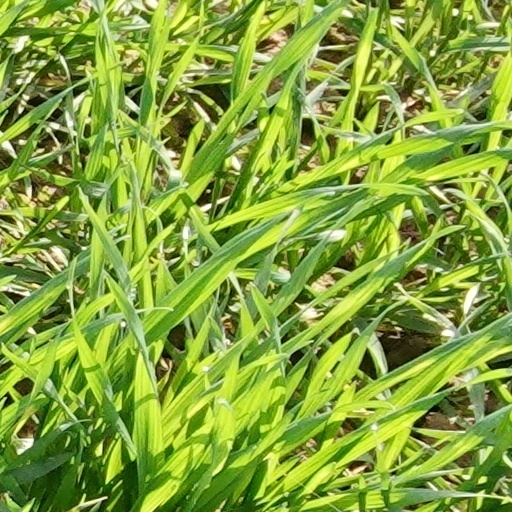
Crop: wheat